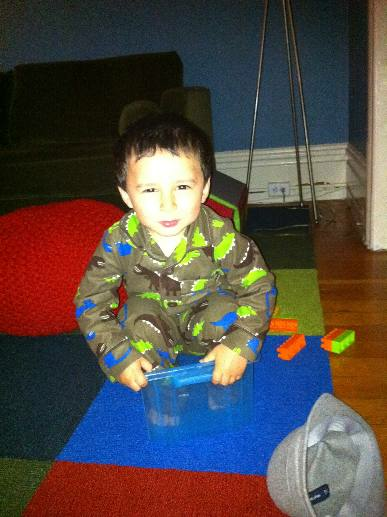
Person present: Yes